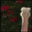
Label: bird